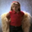
Label: girl